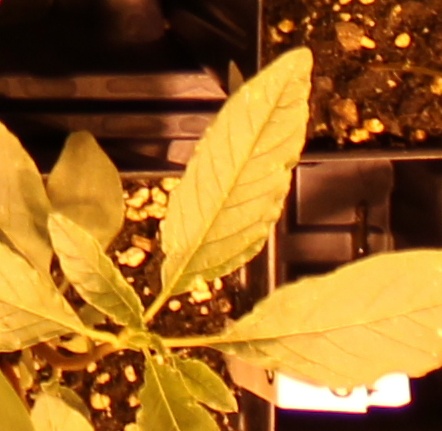
Label: Waterhemp